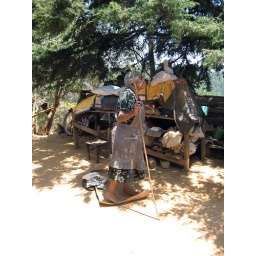
A woman in traditional clothes in the mountains of San Jose del Pacifico in Oaxaca, Mexico.